Alexander Beresford Hope

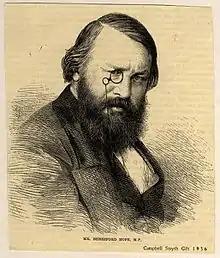
Wood-engraving (after an intermediary drawing by Thomas Dewell Scott), after photograph by Henry Hering, 1856

He sat as Member of Parliament for Maidstone from 1841 to 1852 and from 1857 to 1859. He unsuccessfully contested Cambridge University in 1859 and Stoke-upon-Trent in 1862, but was successfully returned for the latter constituency in 1865. From 1868 until his death he was one of two representatives for Cambridge University. From 1865 he sat as an independent Conservative. He vehemently opposed the Reform Act 1867 proposed by Benjamin Disraeli, nicknaming Disraeli "the Asian mystery" (referring to Disraeli's Jewish origins). Disraeli retorted by alluding to Beresford Hope's "Batavian graces" (in reference to his family's Dutch origins). He never held ministerial office but was sworn of the Privy Council in 1880.